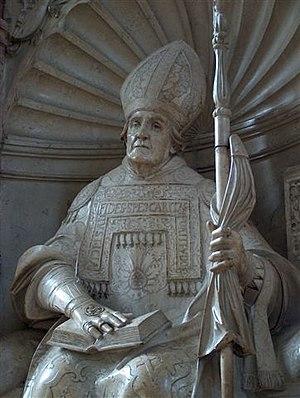
Willibald, parfois francisé en Guillebaud, est un moine anglo-saxon né vers 700 et mort vers 787. Premier évêque d'Eichstätt, en Bavière, il est considéré comme saint et fêté le 7 juillet.